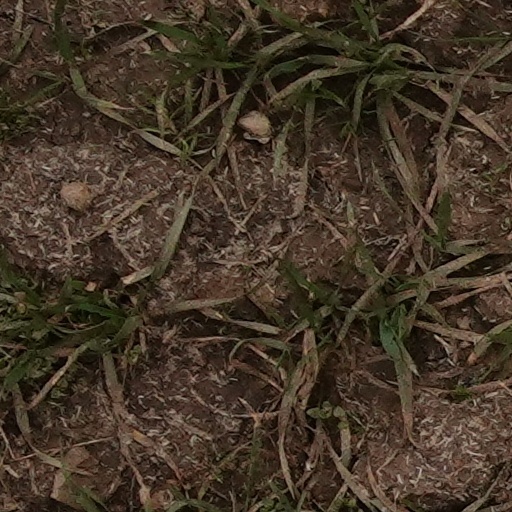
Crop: wheat